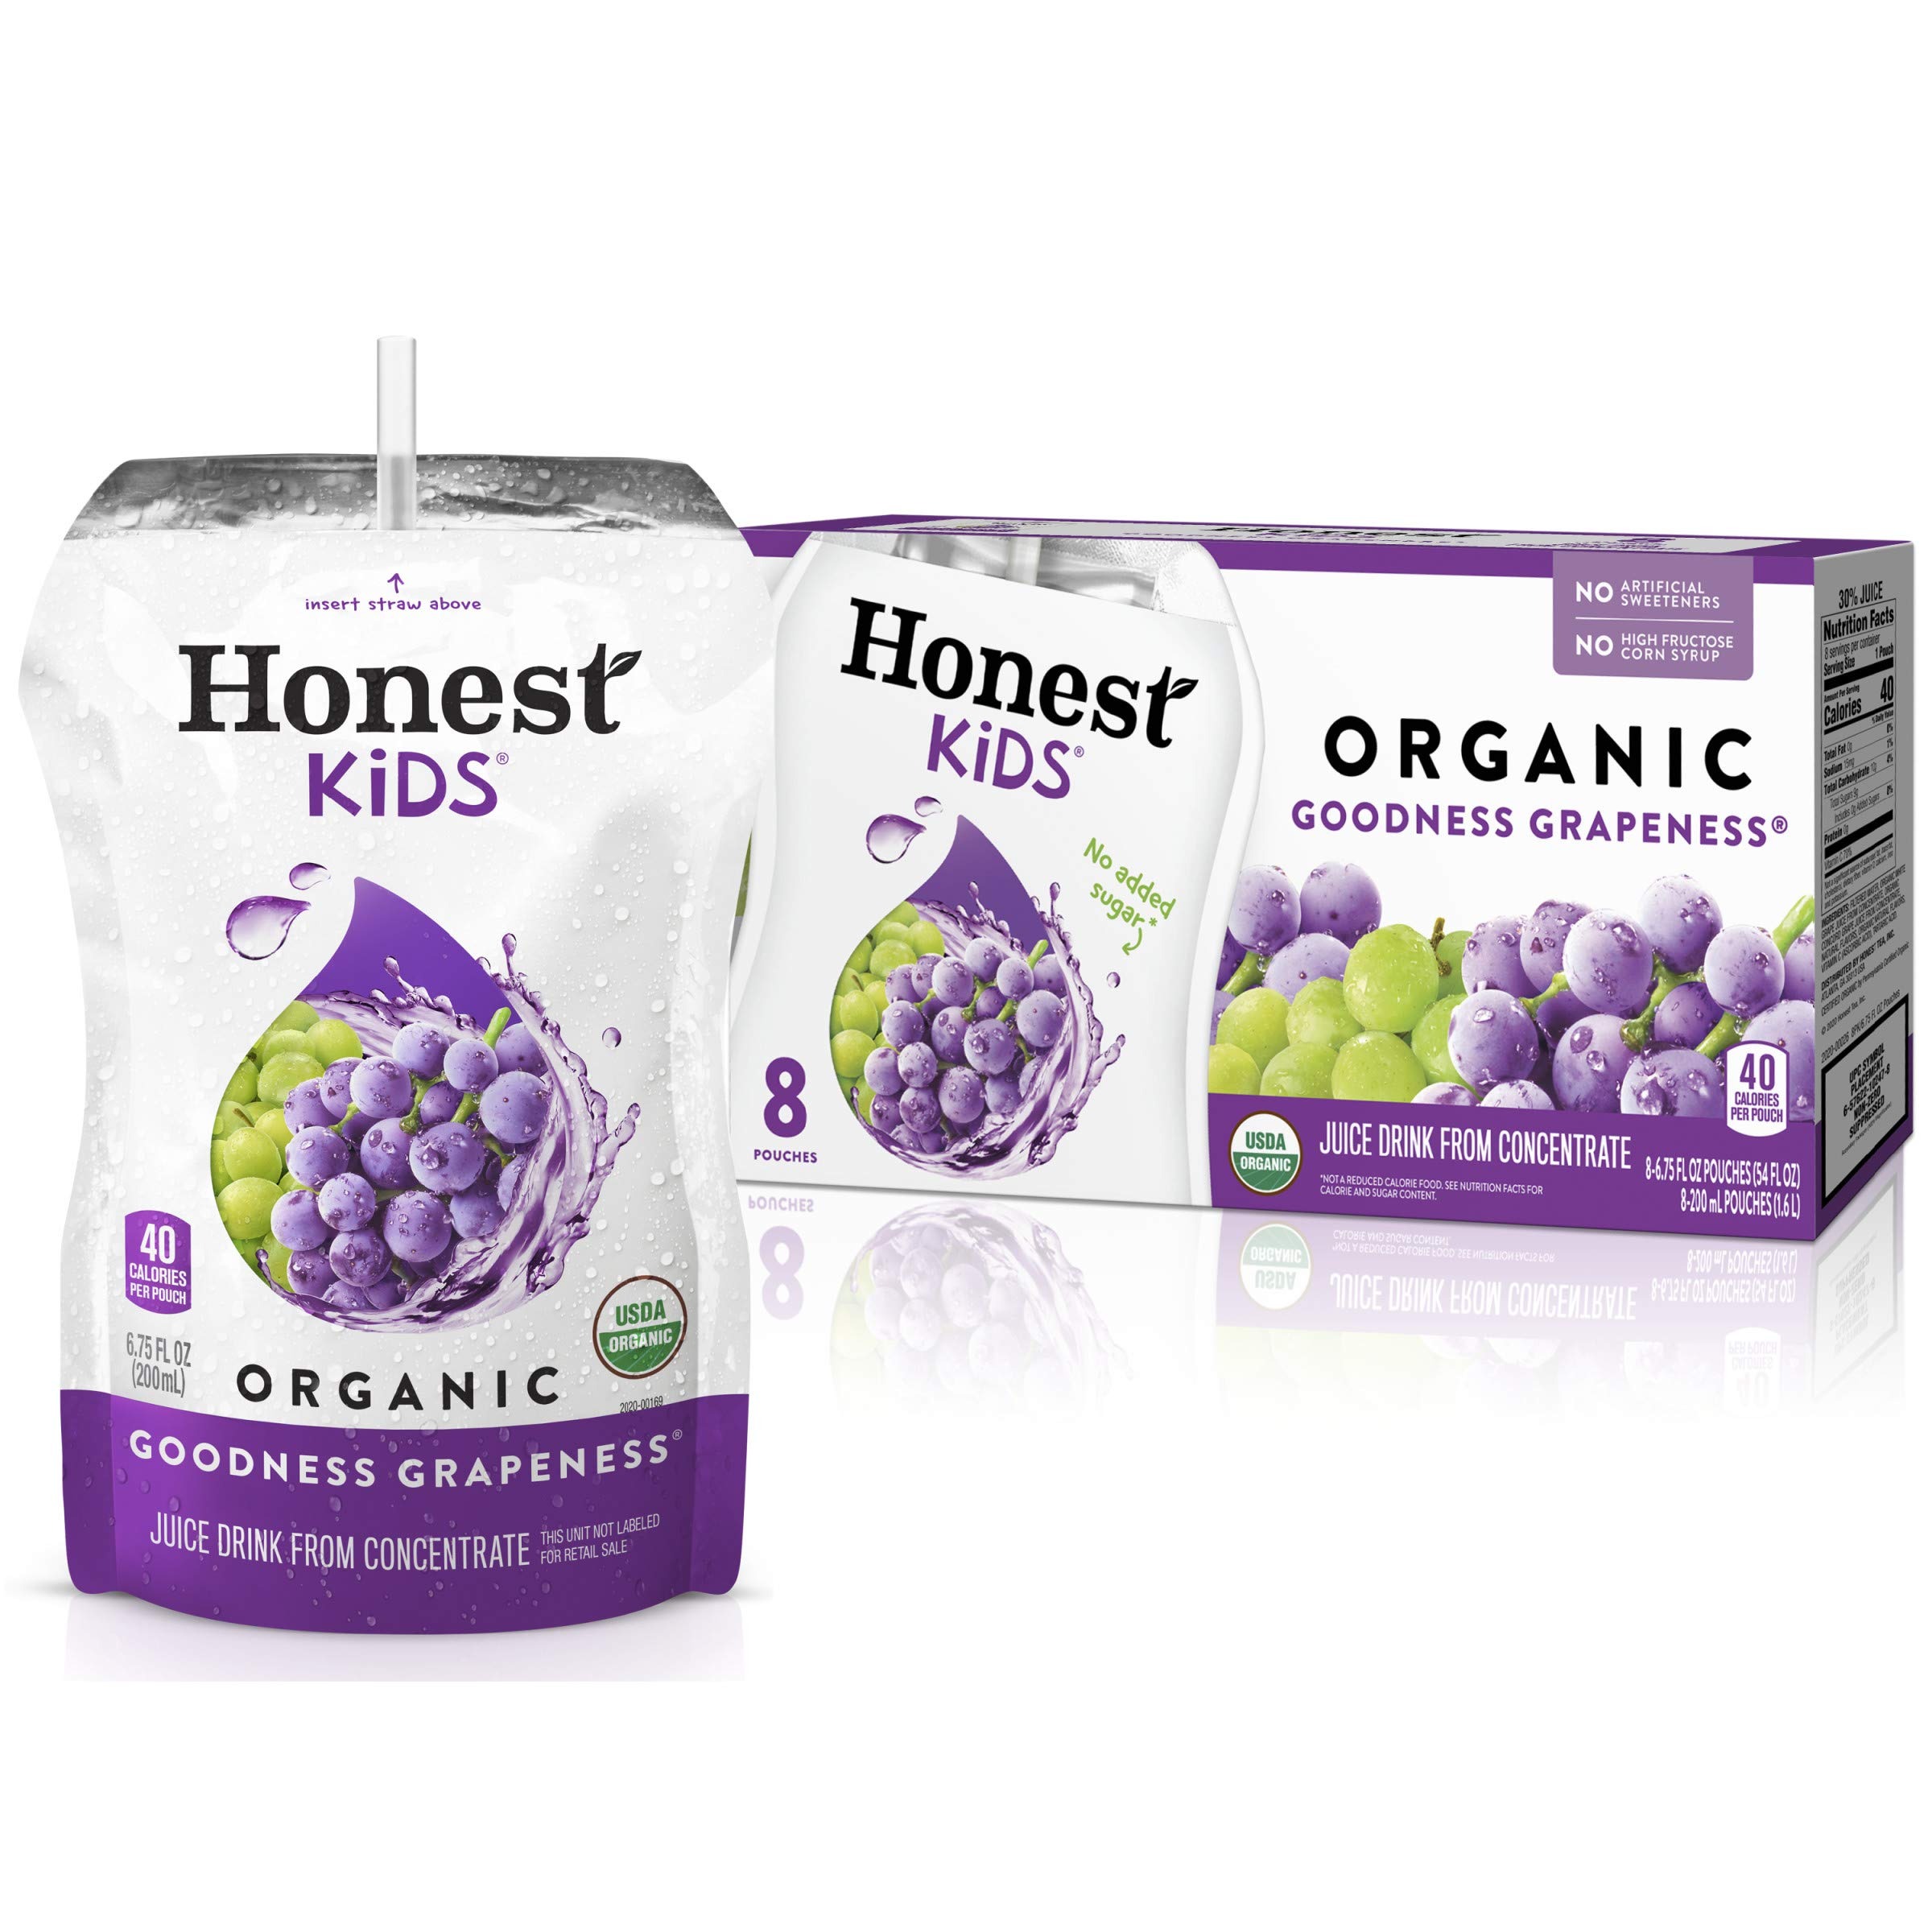
Item Name: Honest Kids Goodness Grapeness, Grape Organic Fruit Juice Drink, 6.75 fl oz (32 Pack)
Bullet Point 1: Enjoy Honest Kids Goodness Grapeness, a goodness-graciously delicious organic juice
Bullet Point 2: USDA Organic Certified — sweetened only with organic fruit juice Excellent source of Vitamin C
Bullet Point 3: No high-fructose corn syrup, no added sugar
Bullet Point 4: A delightful juice drink, just right for the little ones in your life in a convenient, lunchbox friendly pouch
Bullet Point 5: Our organic juice pouches are recyclable through the innovative new Terra Cycle program
Value: 216.0
Unit: Fl Oz

Price: 7.04